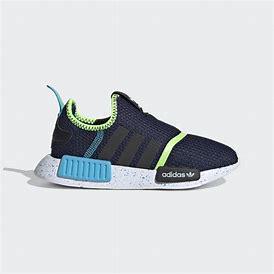
Brand: Adidas
Model: NMD 360